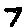
Label: 7